Frank Winnold Prentice

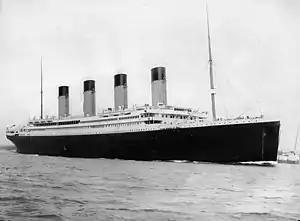
RMS "Titanic" departing Southampton on 10 April 1912.

Prentice signed on to "Titanic"s crew on 4 April 1912 as an assistant storekeeper, having transferred from another White Star liner, "Celtic". He boarded "Titanic" in Southampton on 10 April 1912 and the ship set sail for New York that same day.